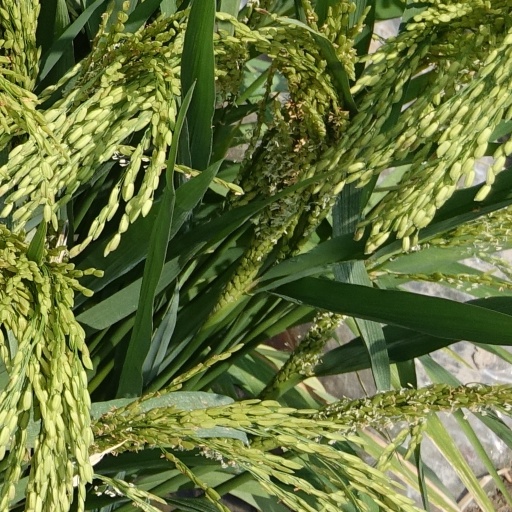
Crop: rice